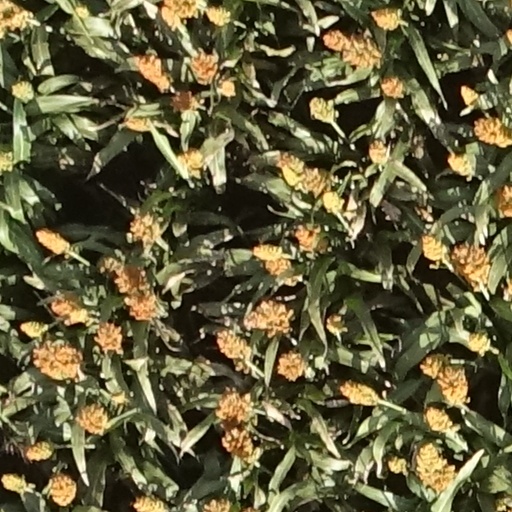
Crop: sorghum